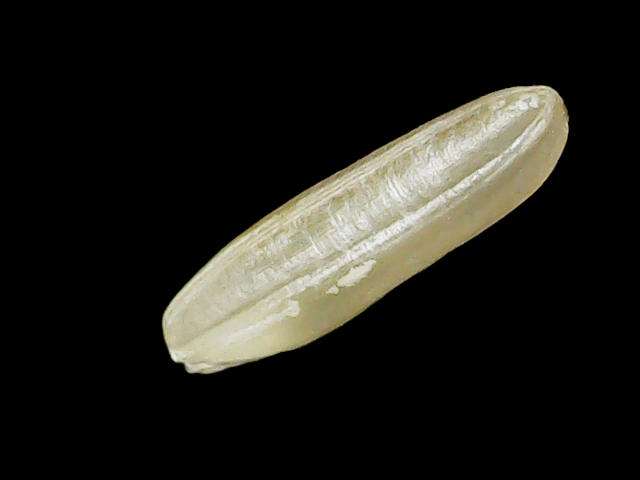
Rice variety: Binadhan16